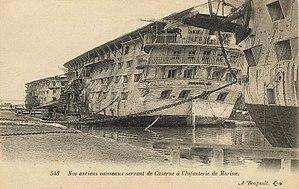
Un ponton consiste en un vieux navire immobilisé dans un port ou un fleuve, souvent rasé, et servant de dépôt de matériel, de caserne, de poste d'amarrage ou, autrefois de prison. Cette définition récente pour le « ponton », désignant ordinairement un quai, un pont flottant ou une barge, doit beaucoup aux prisons anglaises pendant les guerres napoléoniennes, établies dans de vieux vaisseaux au rebut démâtés appelés hulks, dont ce n'est par ailleurs pas le seul usage.